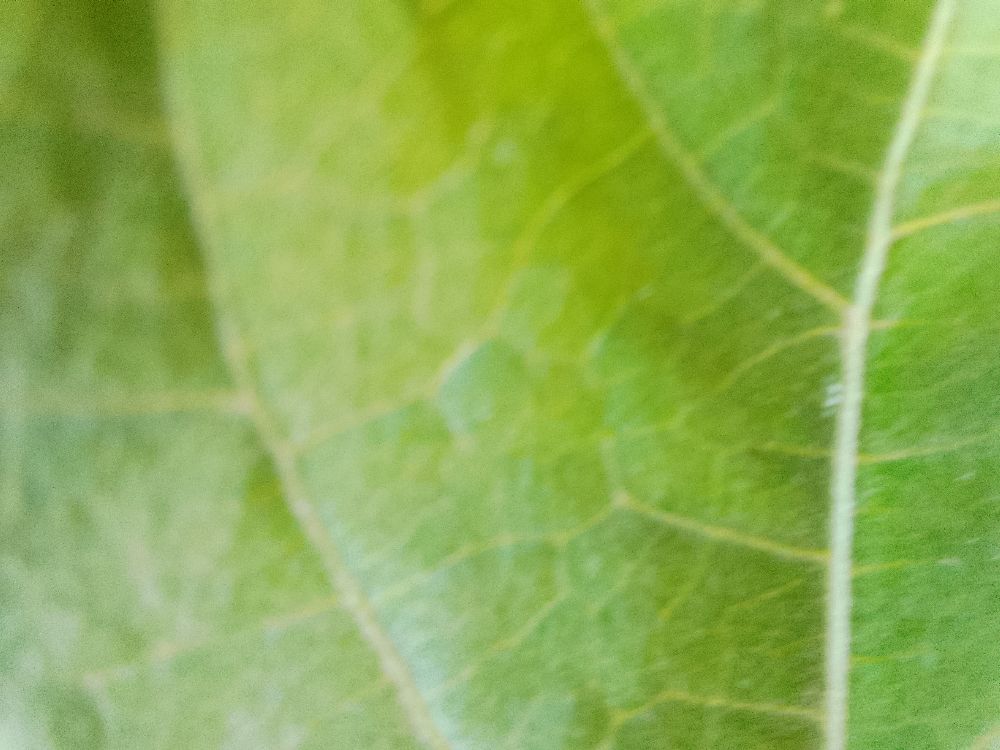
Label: healthy